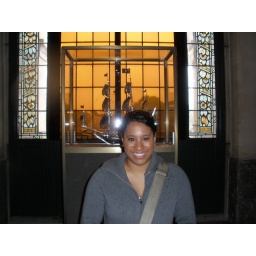
Here I am inside the Peace Palace. I am standing in front of a golden boat. Literally, it was made of gold.